James Catanach

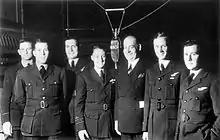
RAAF airmen on the set of the BBC's "Anzac Hour" radio show, 1942. Catanach is in the centre (in uniform).

James Catanach (28 November 1921 – 29 March 1944) was an Australian Handley Page Hampden bomber pilot who was taken prisoner during the Second World War. Reportedly the youngest squadron leader bomber pilot in the Royal Australian Air Force at the age of twenty, he took part in the 'Great Escape' from Stalag Luft III in March 1944 and was one of the men re-captured and murdered by the "Gestapo".